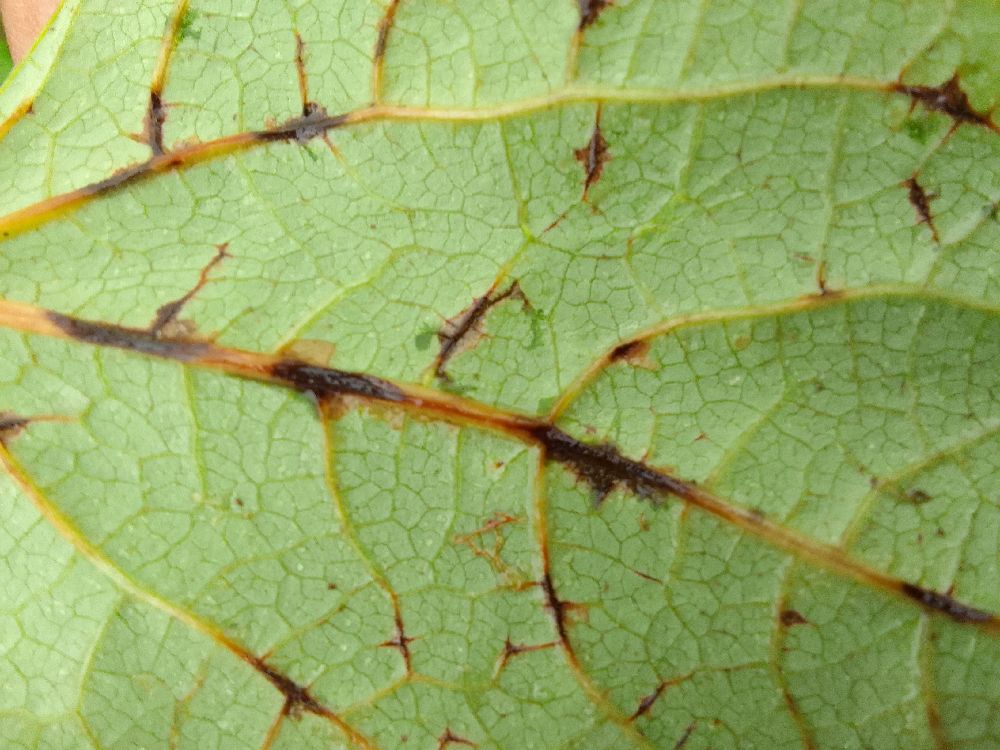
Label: anthracnose